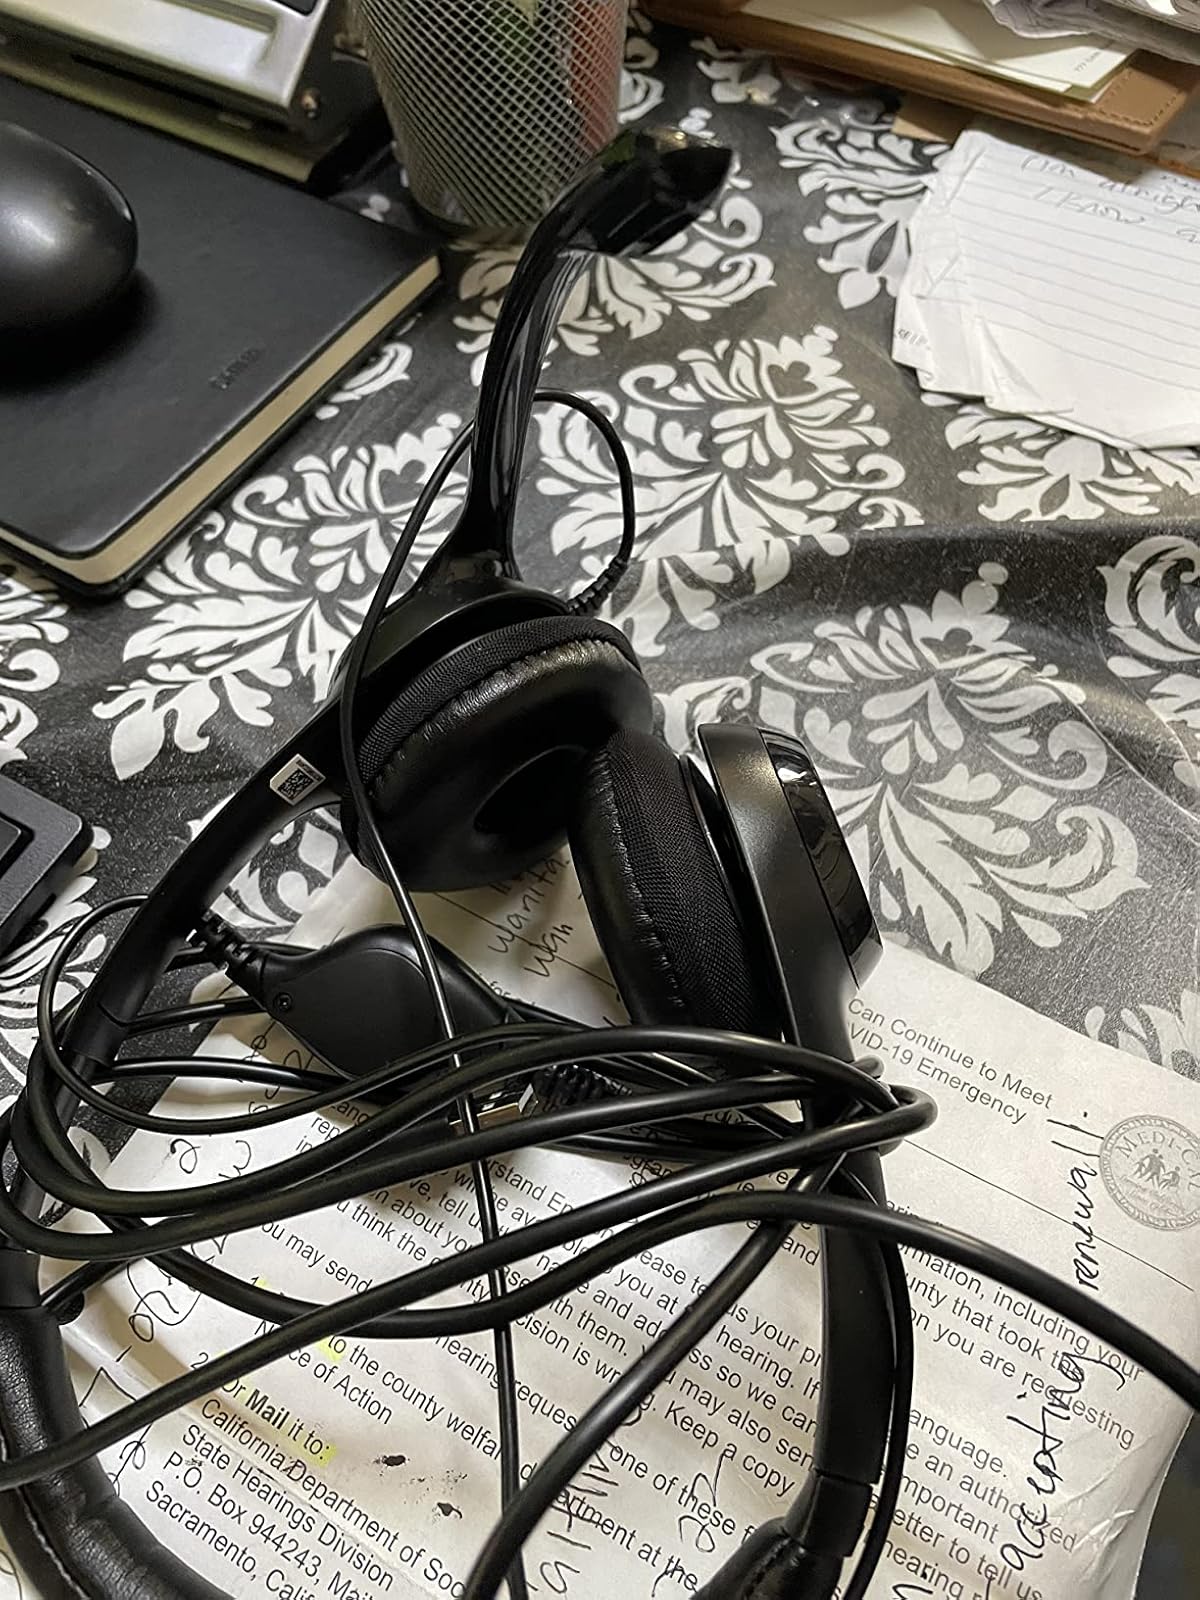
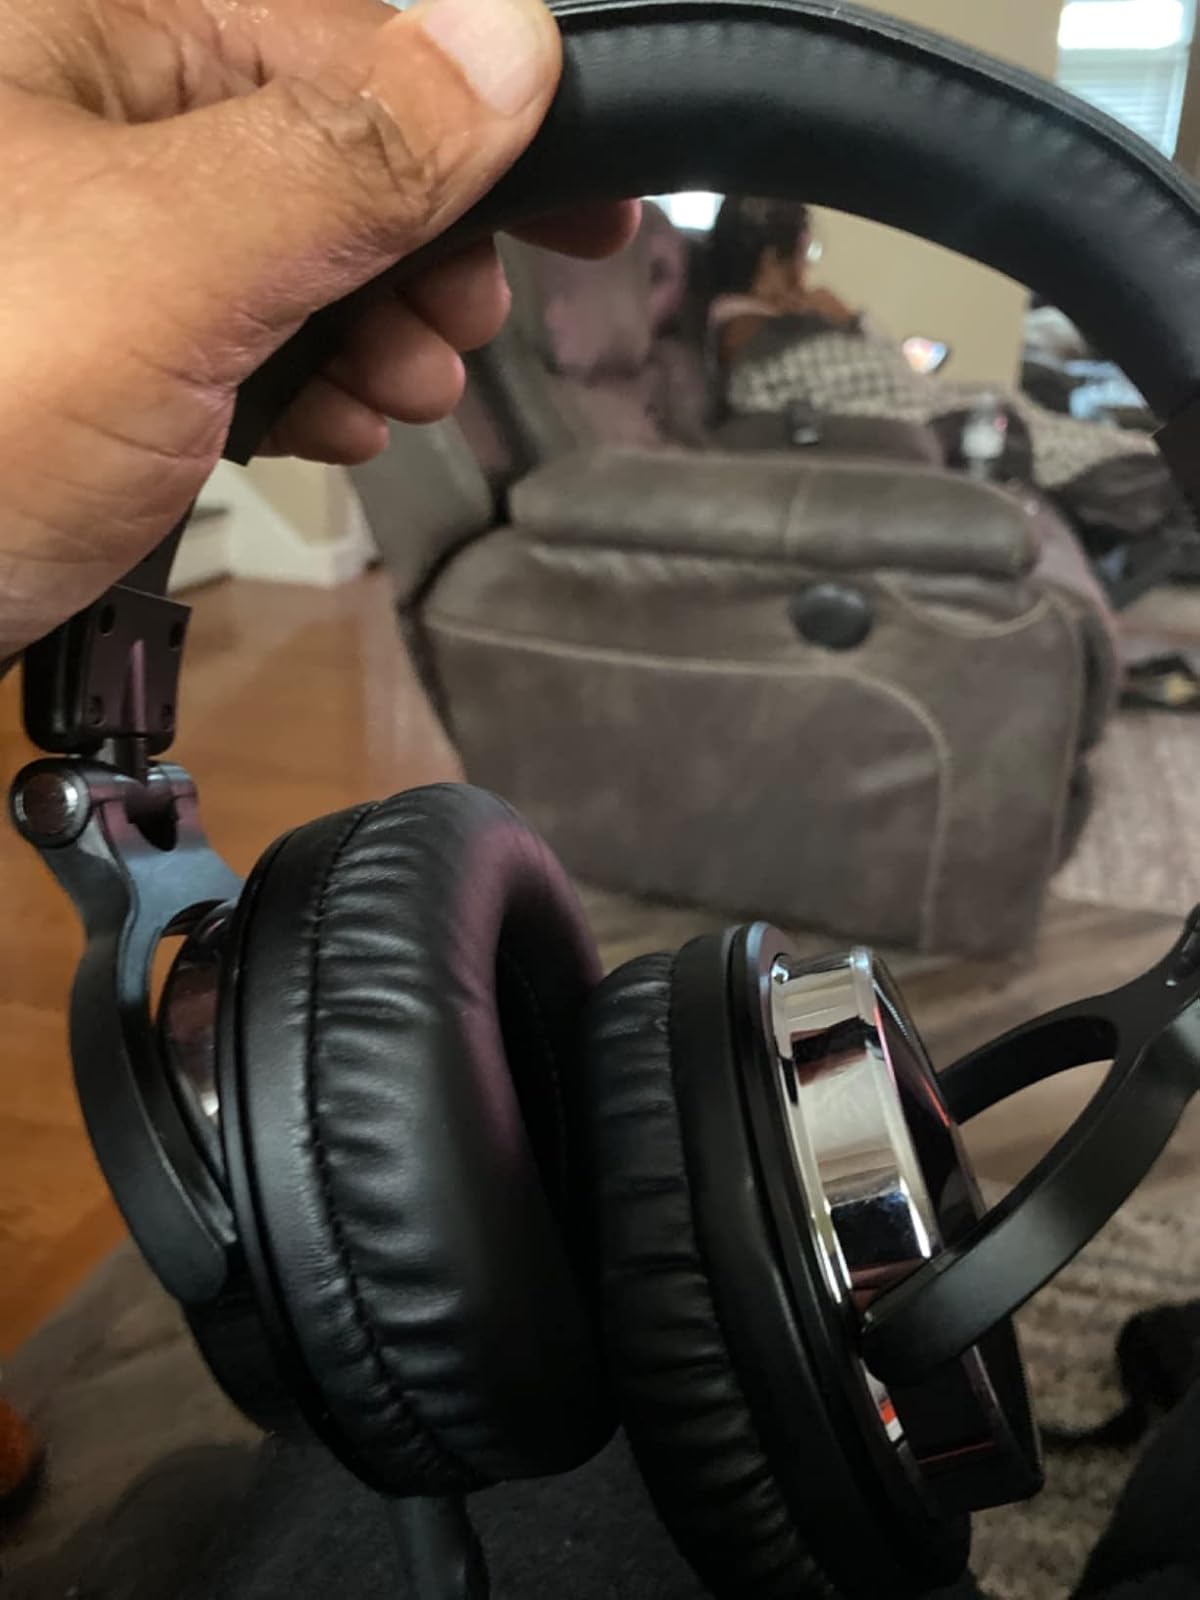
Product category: headphones
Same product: no